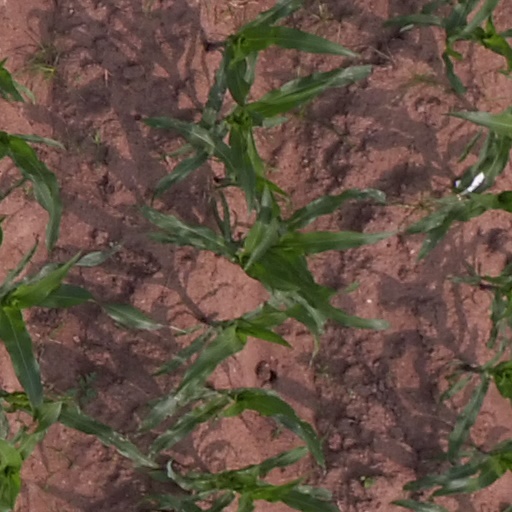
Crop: maize; corn